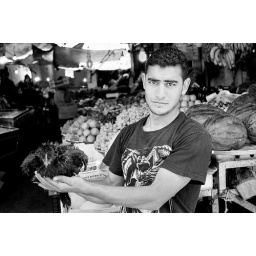
Jordanian man sells a chicken in a market in Amman.Amman, Jordan - 20108x10 Black and White PhotographShot on Kodak Tri-X 400